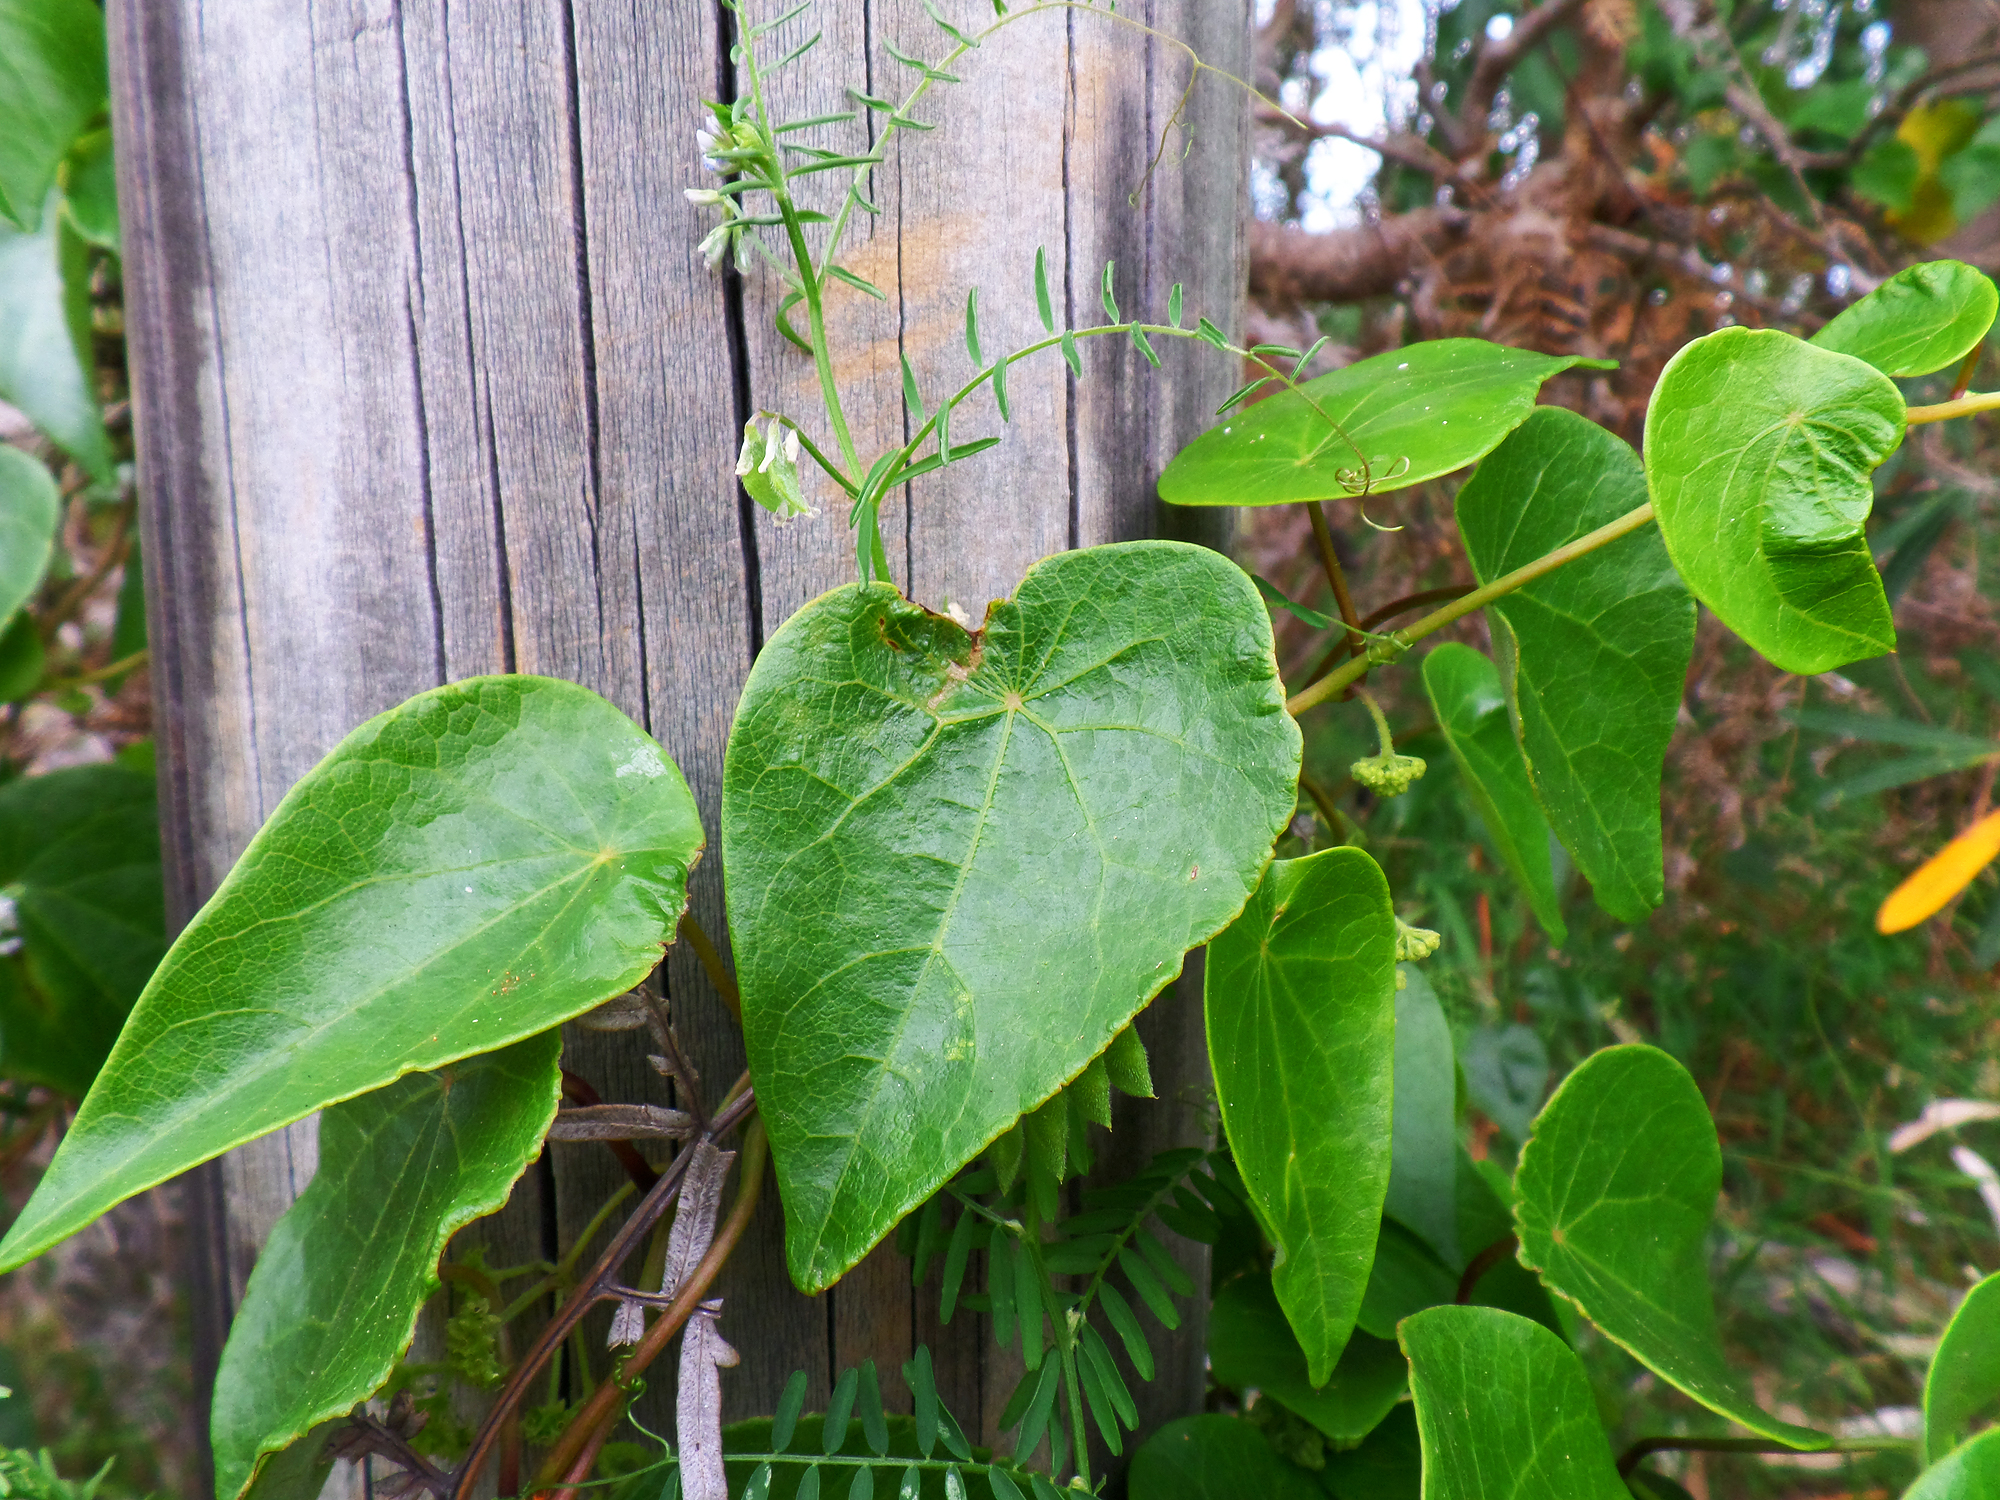
beach, tree, plant, vine, leaf, flower, food, green, produce, botany, flora, australia, greenleaves, nsw, long, shrub, deciduous, flowering plant, land plant